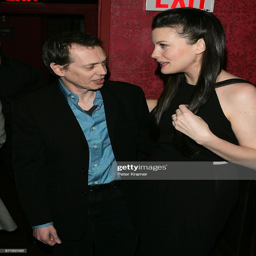
actors attend the after party for the premiere .